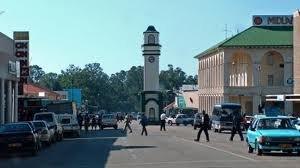
Gweru est une ville du centre du Zimbabwe et la capitale de la province de Midlands. Sa population s'élevait à 141 260 habitants en 2002 : c'était la quatrième ville du pays.